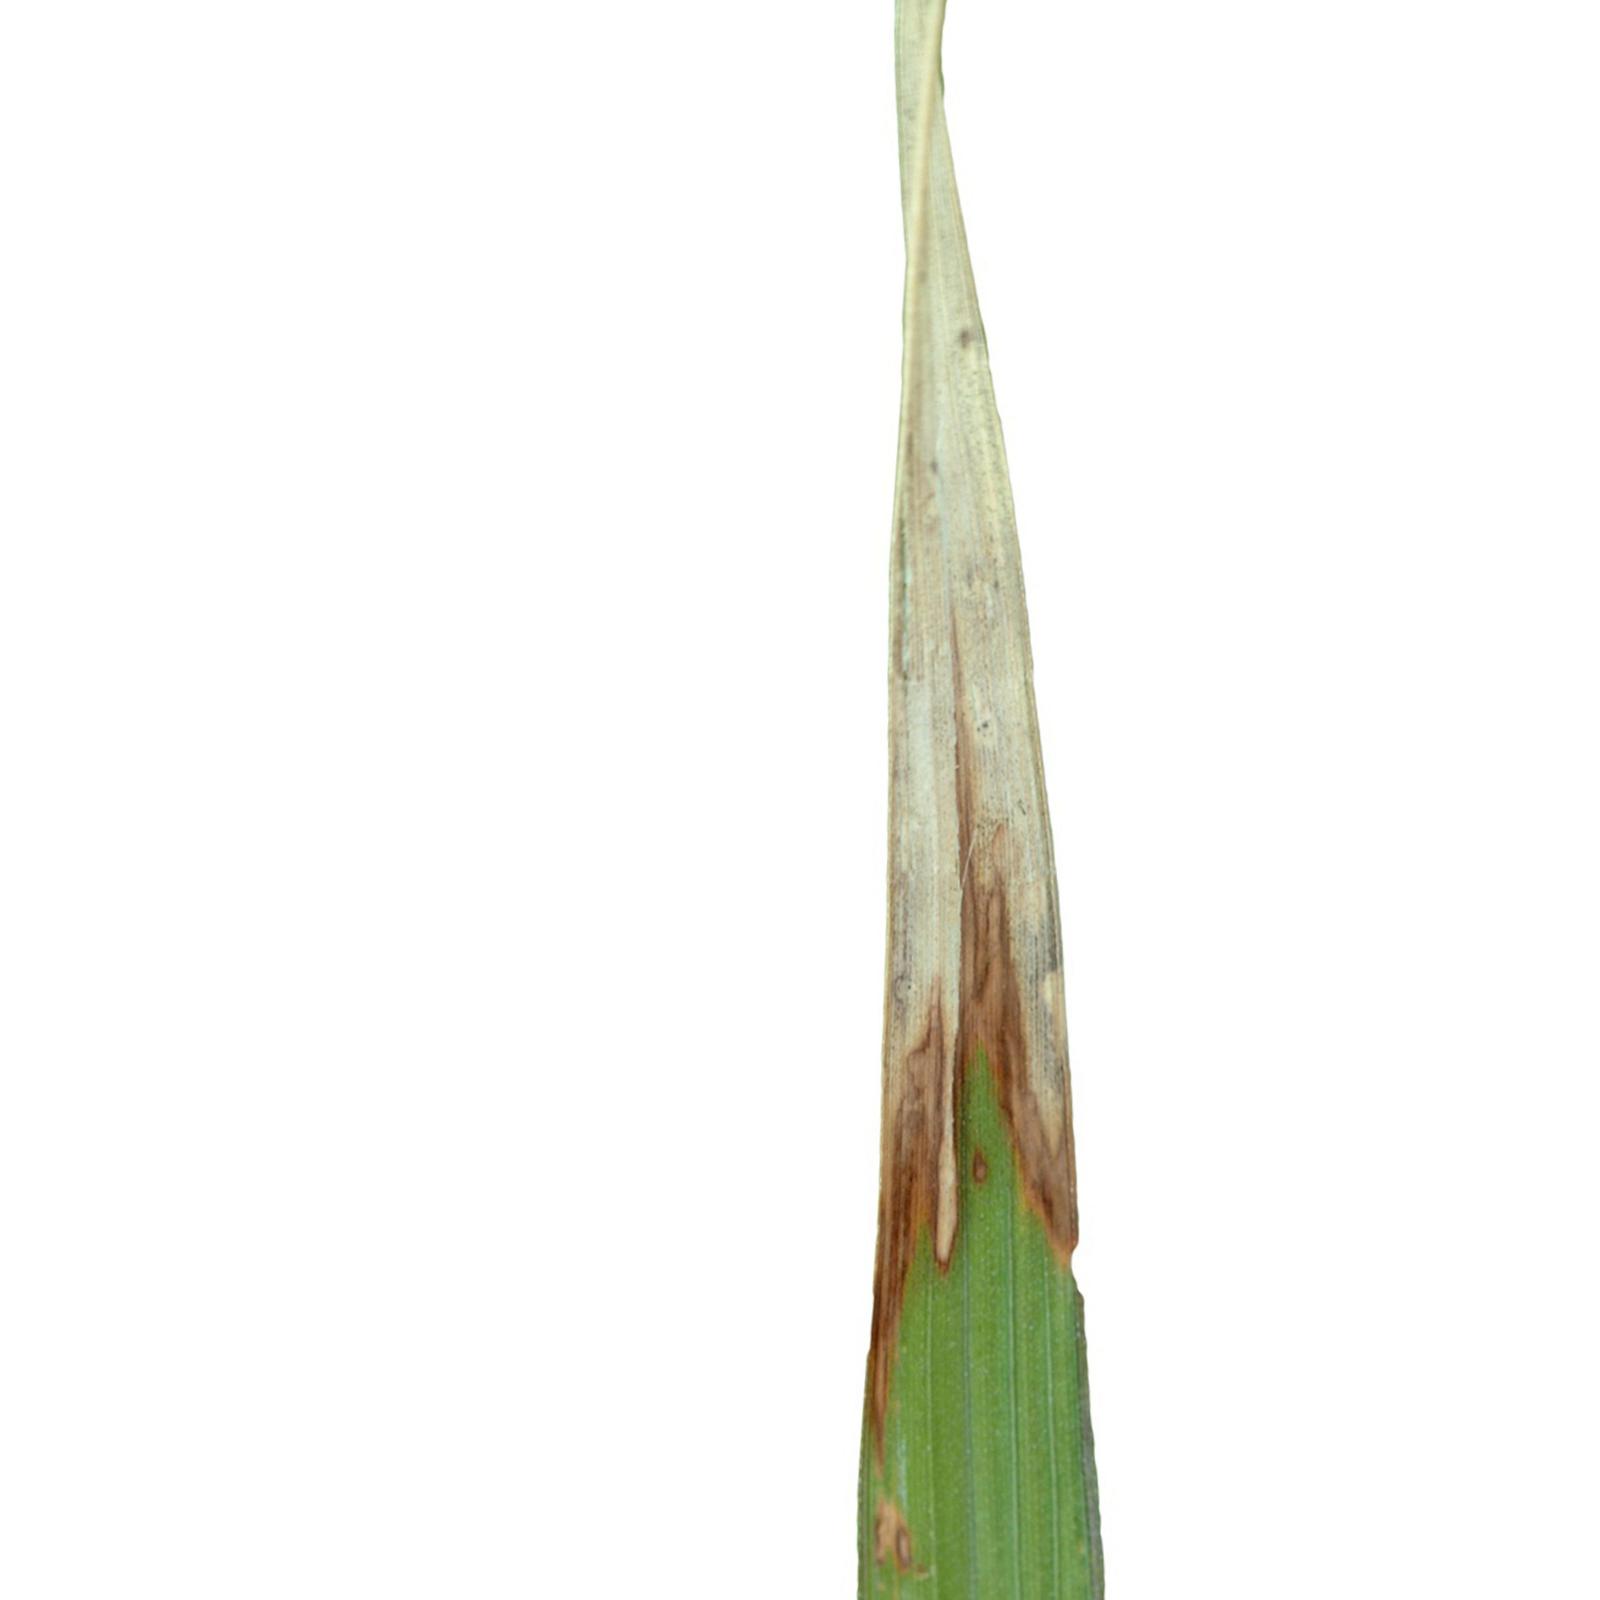
Nhãn: Bệnh Cháy lá ( Leaf scald )